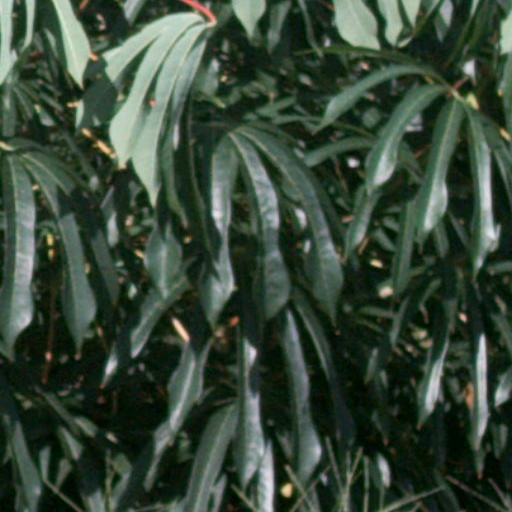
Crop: cassava